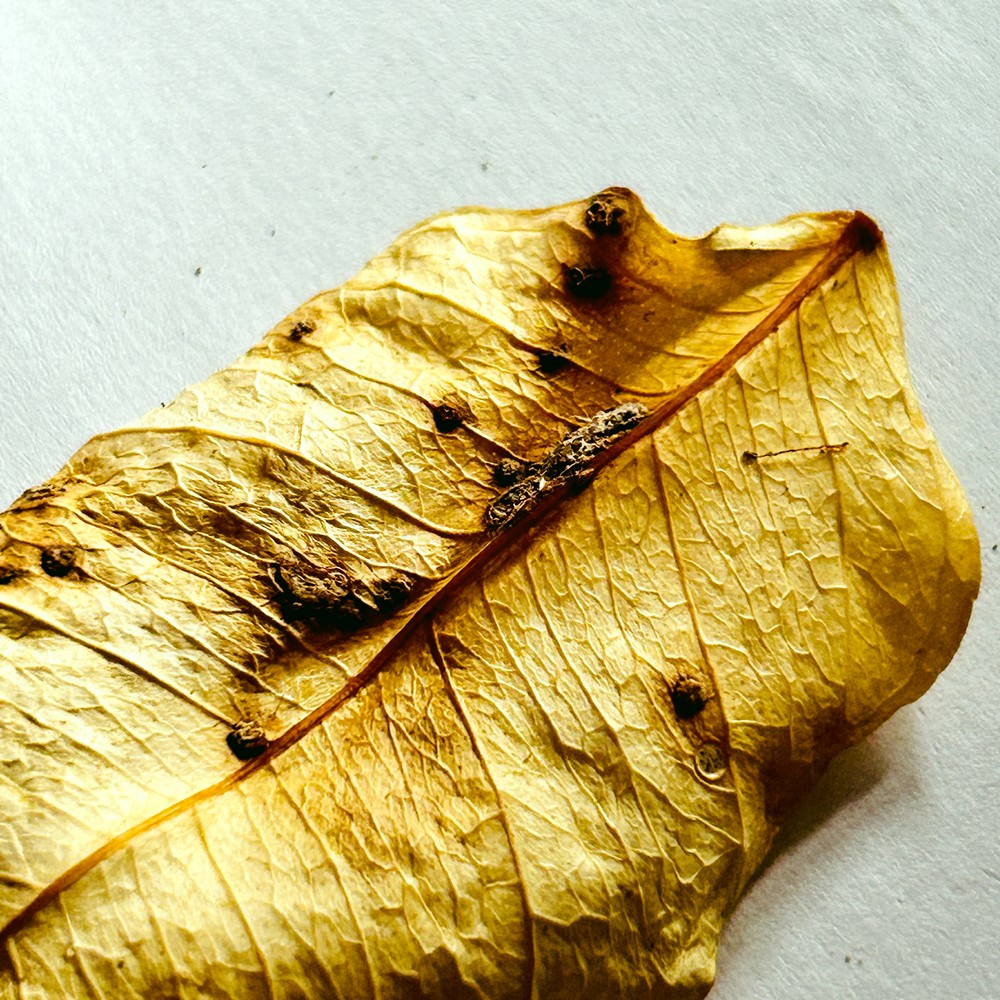
Label: Dry Leaf